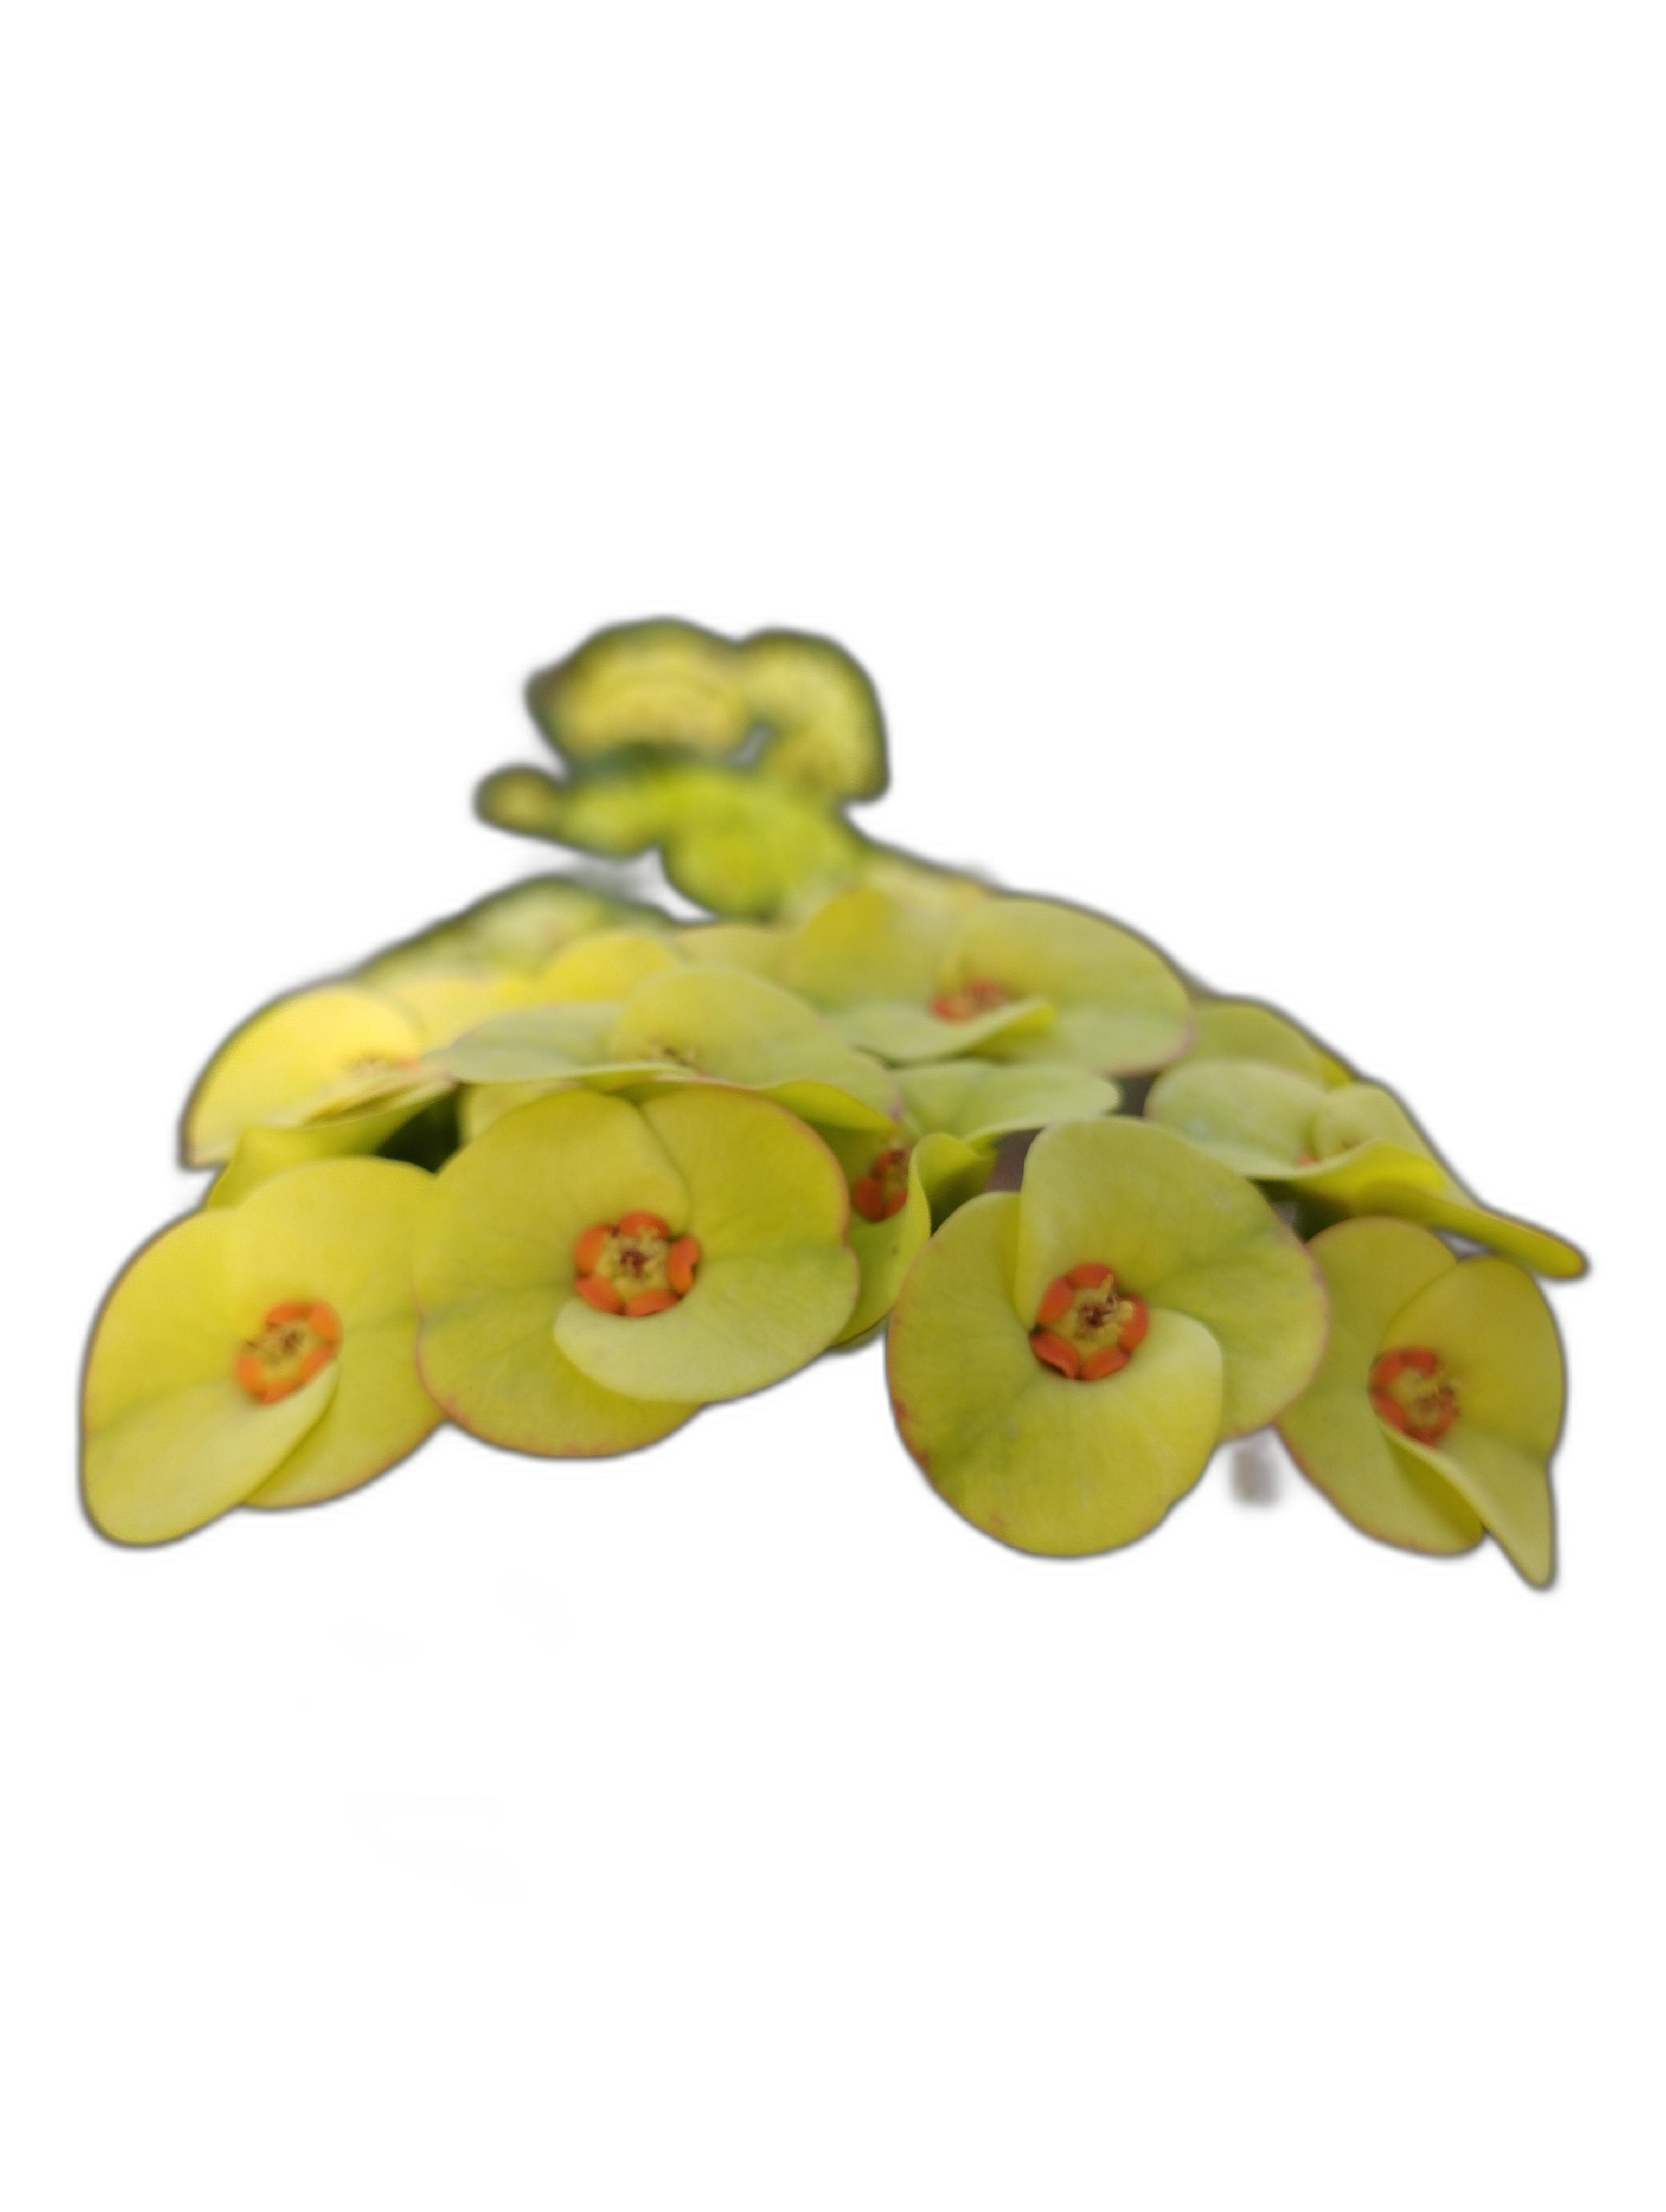
Label: Crown of thorns